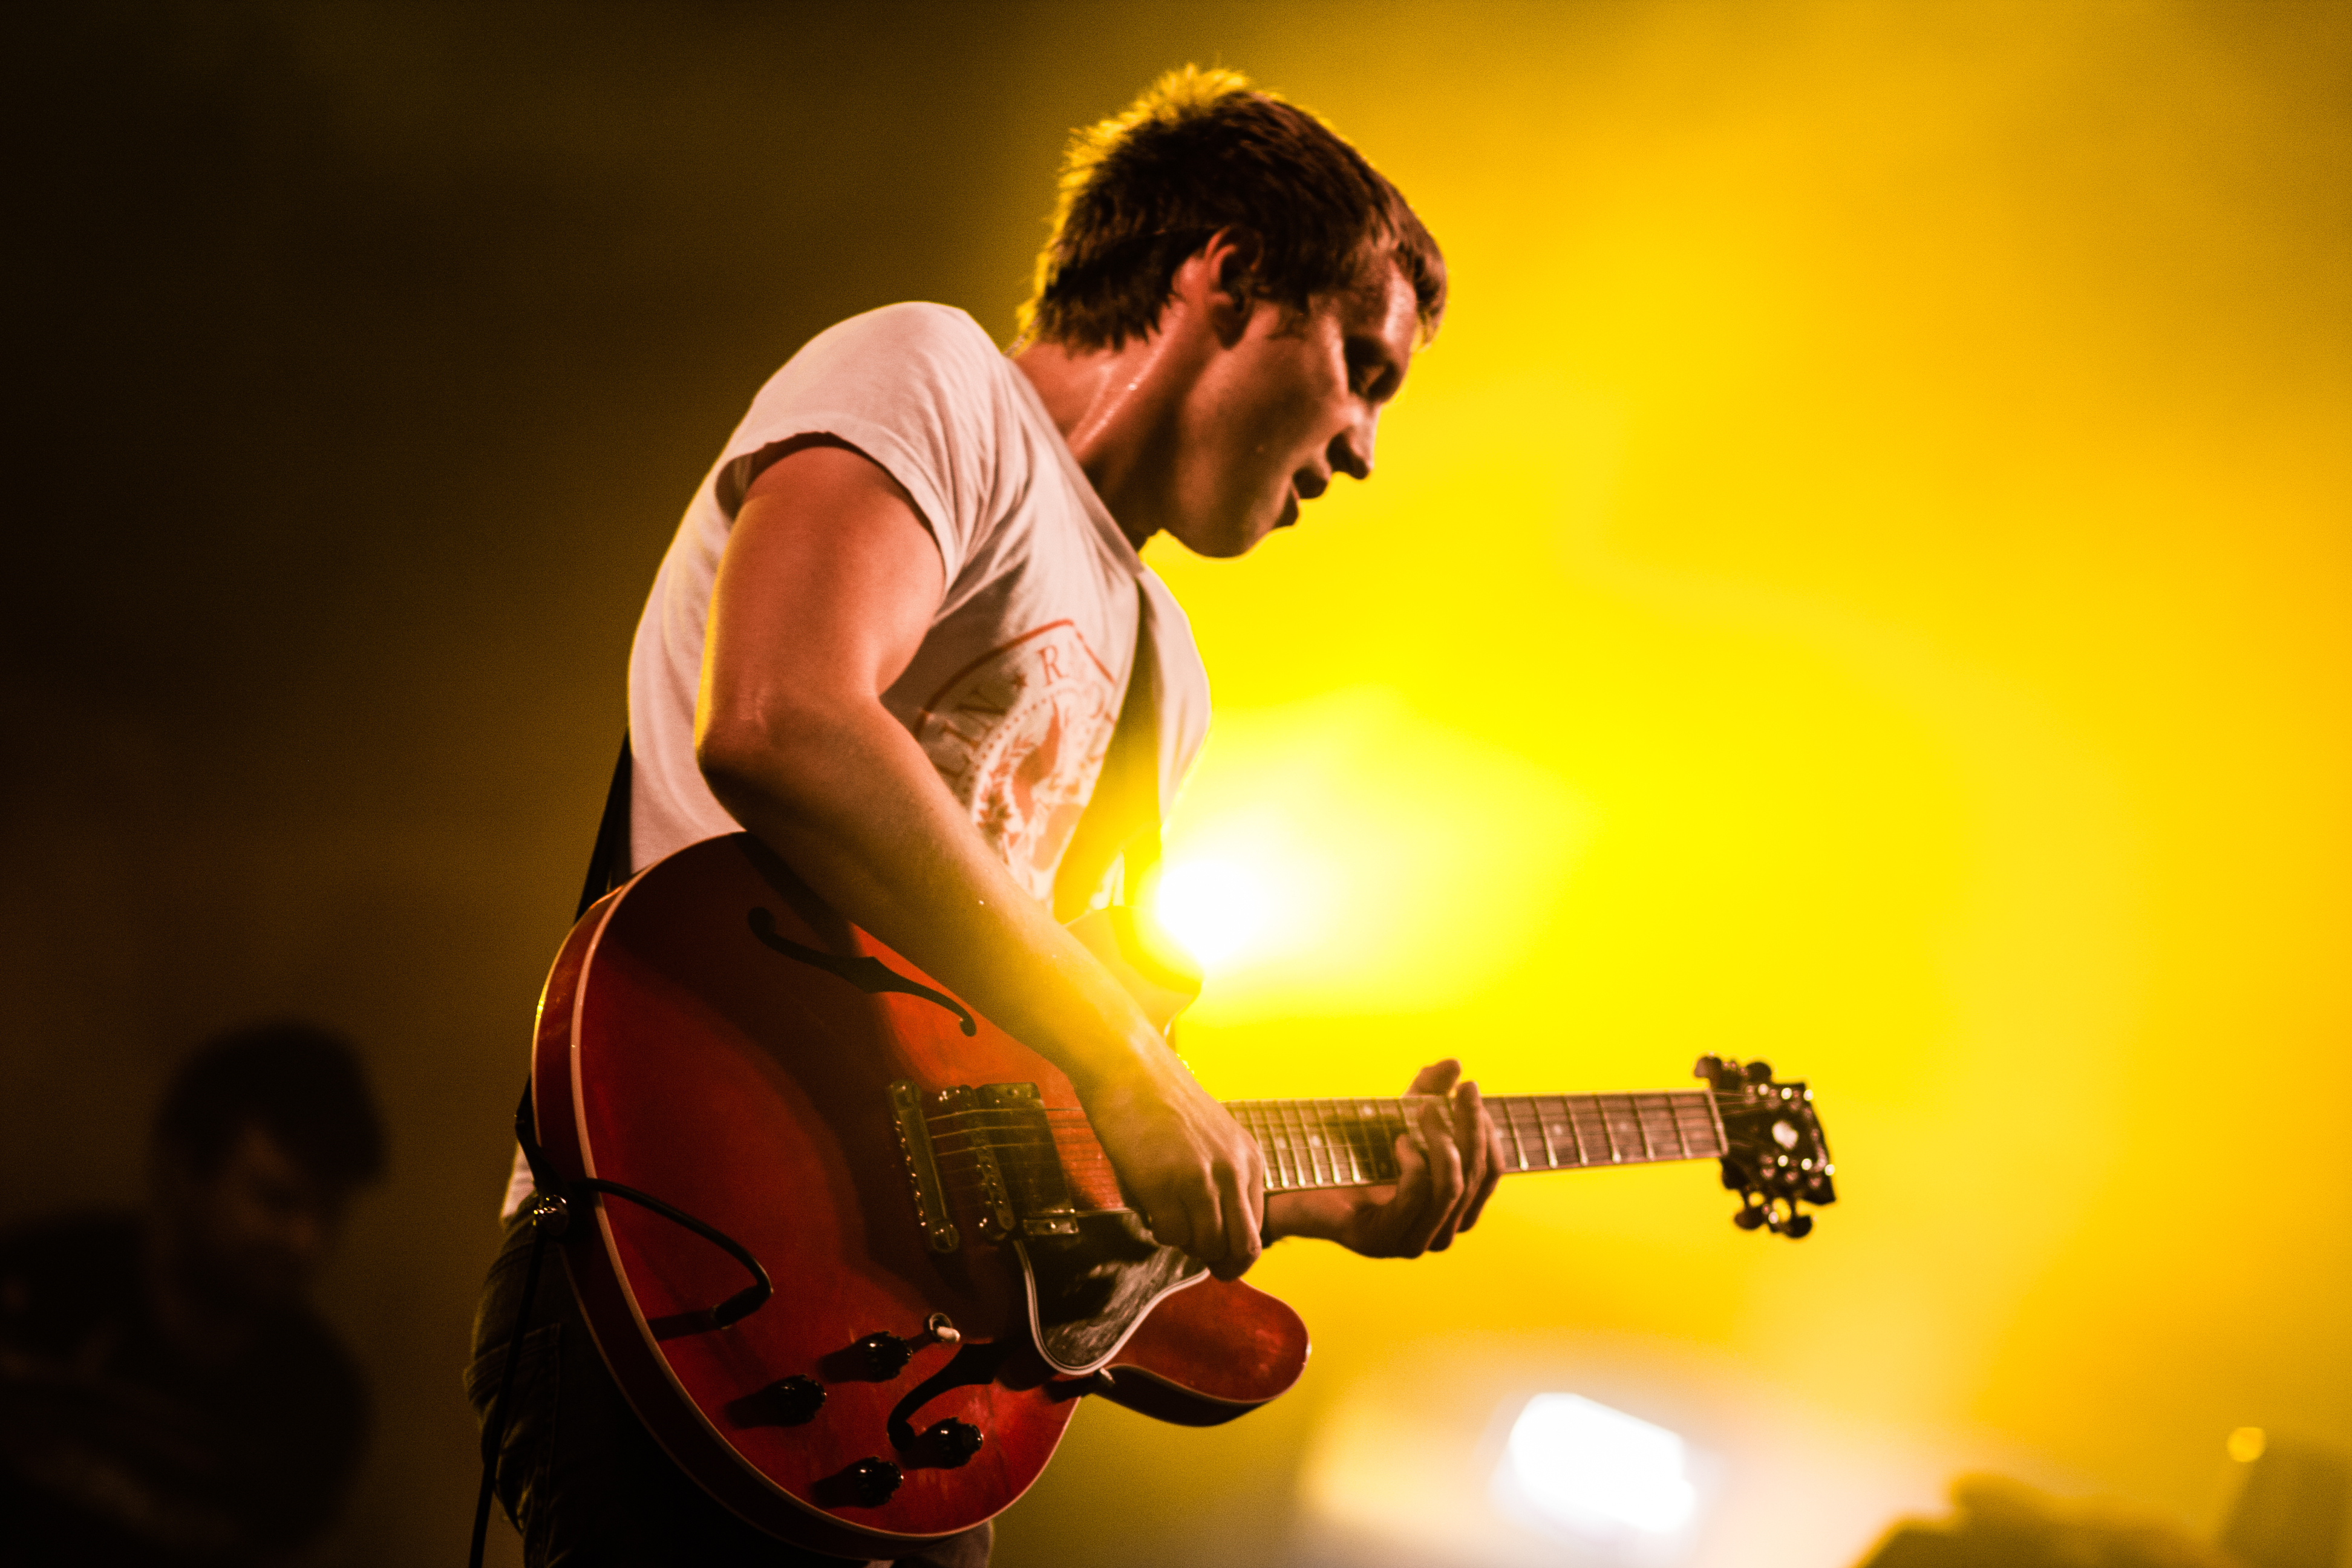
music, guitar, concert, live, musician, festival, 2012, dour, thesubways, billy, lunn, dour2012, subways, performance, bassist, singing, guitarist, entertainment, performing arts, rock concert, plucked string instruments